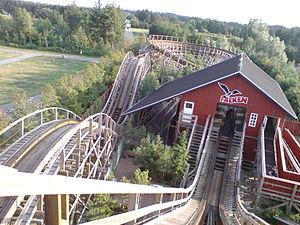
Earth Explorer
Fårup Sommerland est un parc d'attractions ainsi qu'un parc aquatique situé à Fårup, dans la commune de Jammerbugt au Danemark.